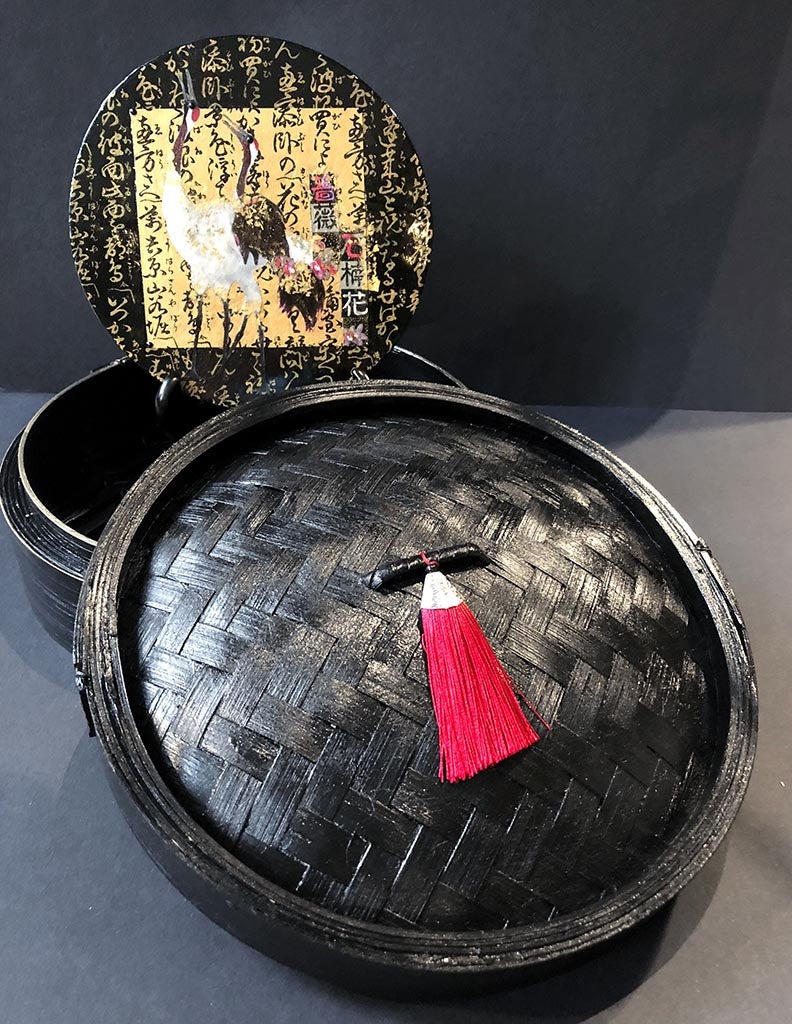
The Silk Road; Gift set Shiruku 5
Brand: Labelle, Leïla
Category: Arts & Entertainment > Party & Celebration > Gift Giving > Gift Wrapping > Gift Boxes & Tins